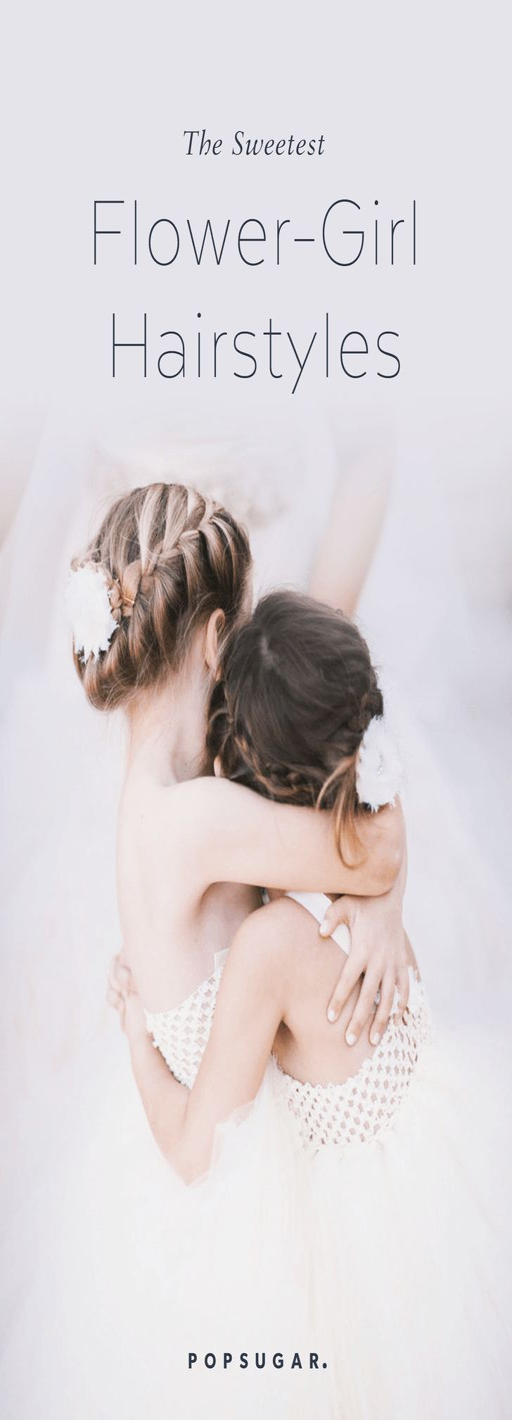
a wedding may be all about the bride , but the flower girl plays a pretty important role .